Fergie McCormick

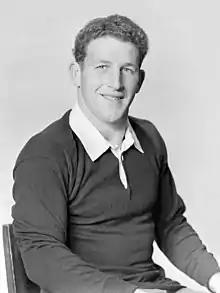
McCormick,

William Fergus McCormick (24 April 1939 – 10 April 2018) was a New Zealand rugby union footballer who played for the All Blacks and Canterbury. McCormick first played representative rugby for Canterbury in 1958 when he played first five-eighth against Wellington. The following year he played twelve matches for Canterbury; the first of the season a 20–14 victory over the touring British Lions.